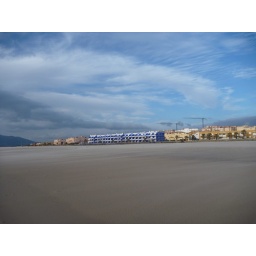
the blue house is the tortuga appartment directly located on kite surf spot in Tarifa